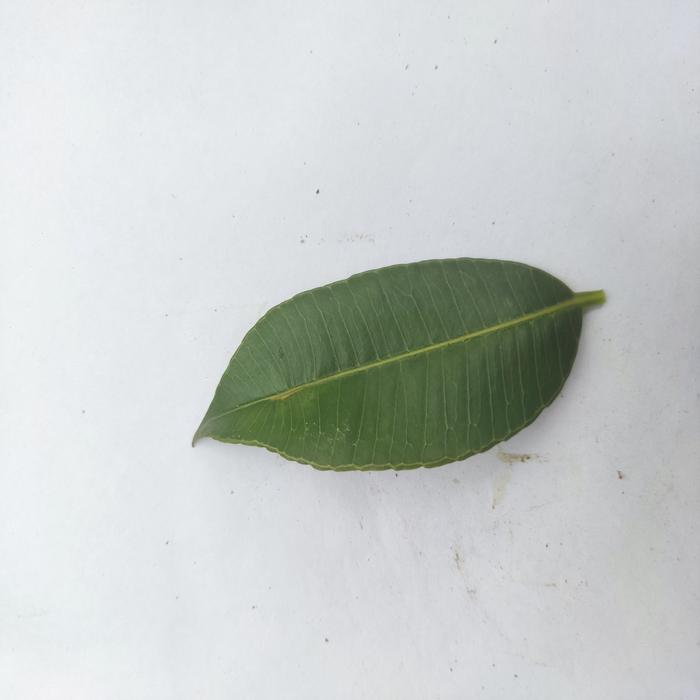
Crop: Hog Plum
Leaf condition: Heathy_Leaf